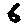
Label: 6